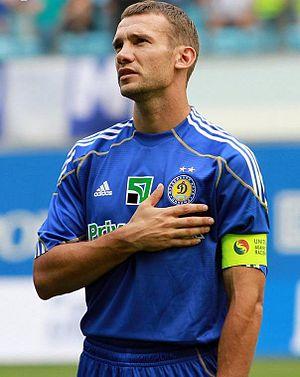
Andriy Chevtchenko, également écrit sous la forme Andriy Shevchenko, né le 29 septembre 1976 à Dvirkivchtchyna, est un footballeur international ukrainien évoluant au poste d'attaquant, devenu entraîneur et une personnalité politique.